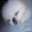
Label: dog